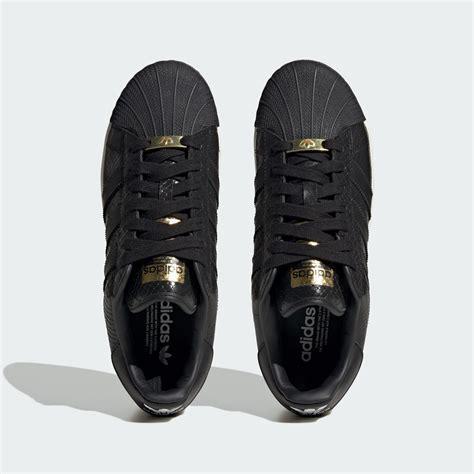
Brand: Adidas
Model: Superstar XLG